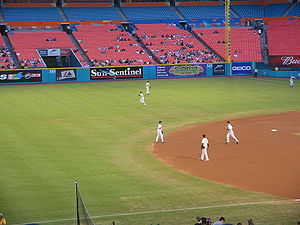
Miami Marlins
Marlins i kamp på Dolphin Stadium.
Miami Marlins er et amerikansk baseballhold fra Miami, Florida, der spiller i Major League Baseball. Marlins hører hjemme i Eastern Division i National League, og spiller deres hjemmekampe på Dolphin Stadium.